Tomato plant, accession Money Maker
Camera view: vertical (180 deg); turntable rotation: 300 degrees
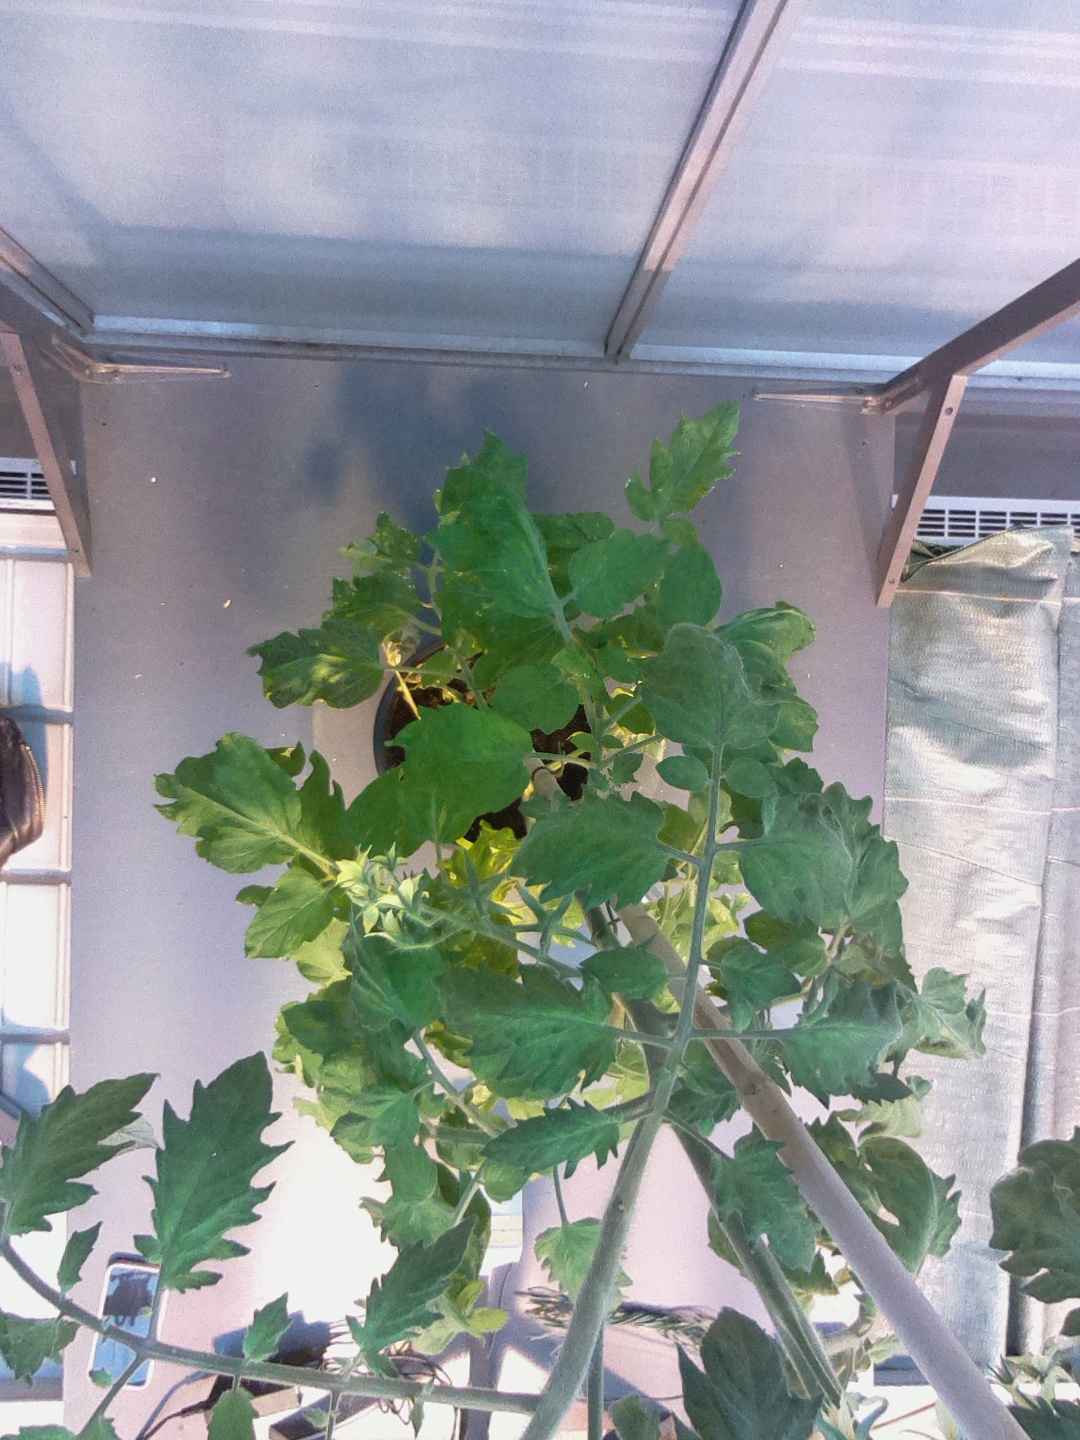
BBCH growth stage 70: Fruits at the main stem or branches visibles